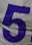
Number: 5